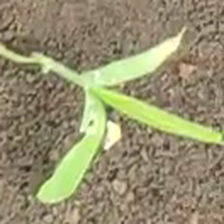
Weed species: Digitaria_SP_(Digitaria Sanguinalis )